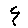
Label: 9